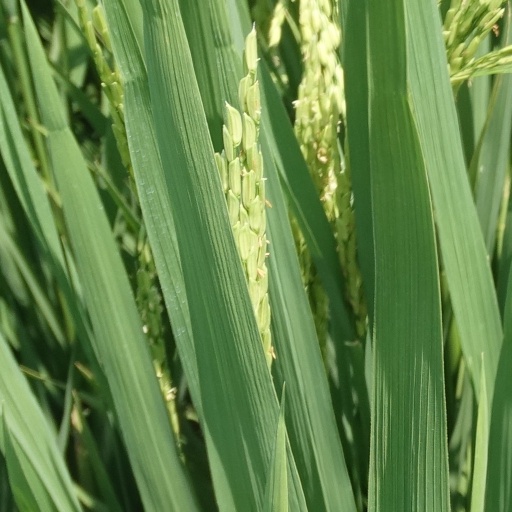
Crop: rice